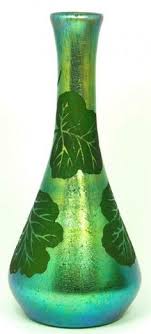
Label: glass